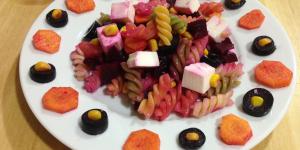
ensalada de pasta con remolacha